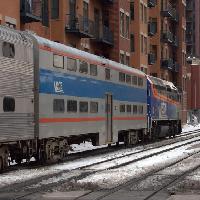
Weather: cloudy or overcast